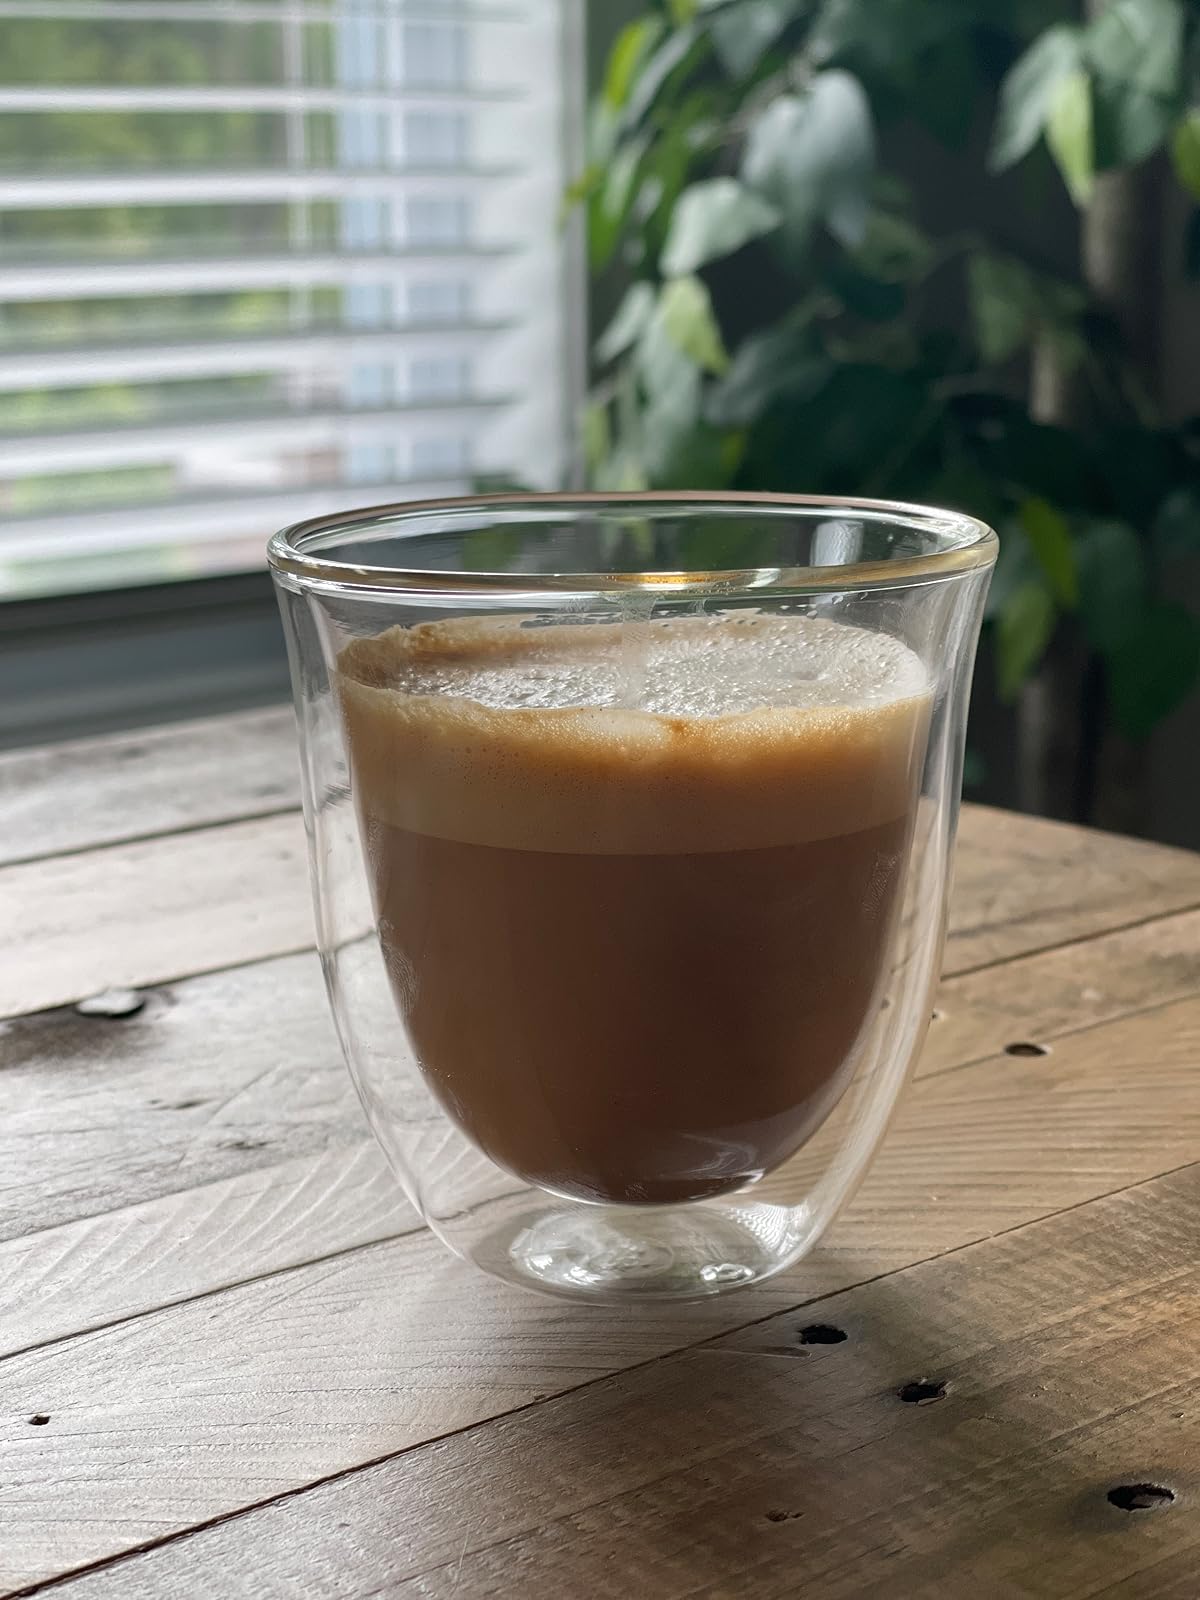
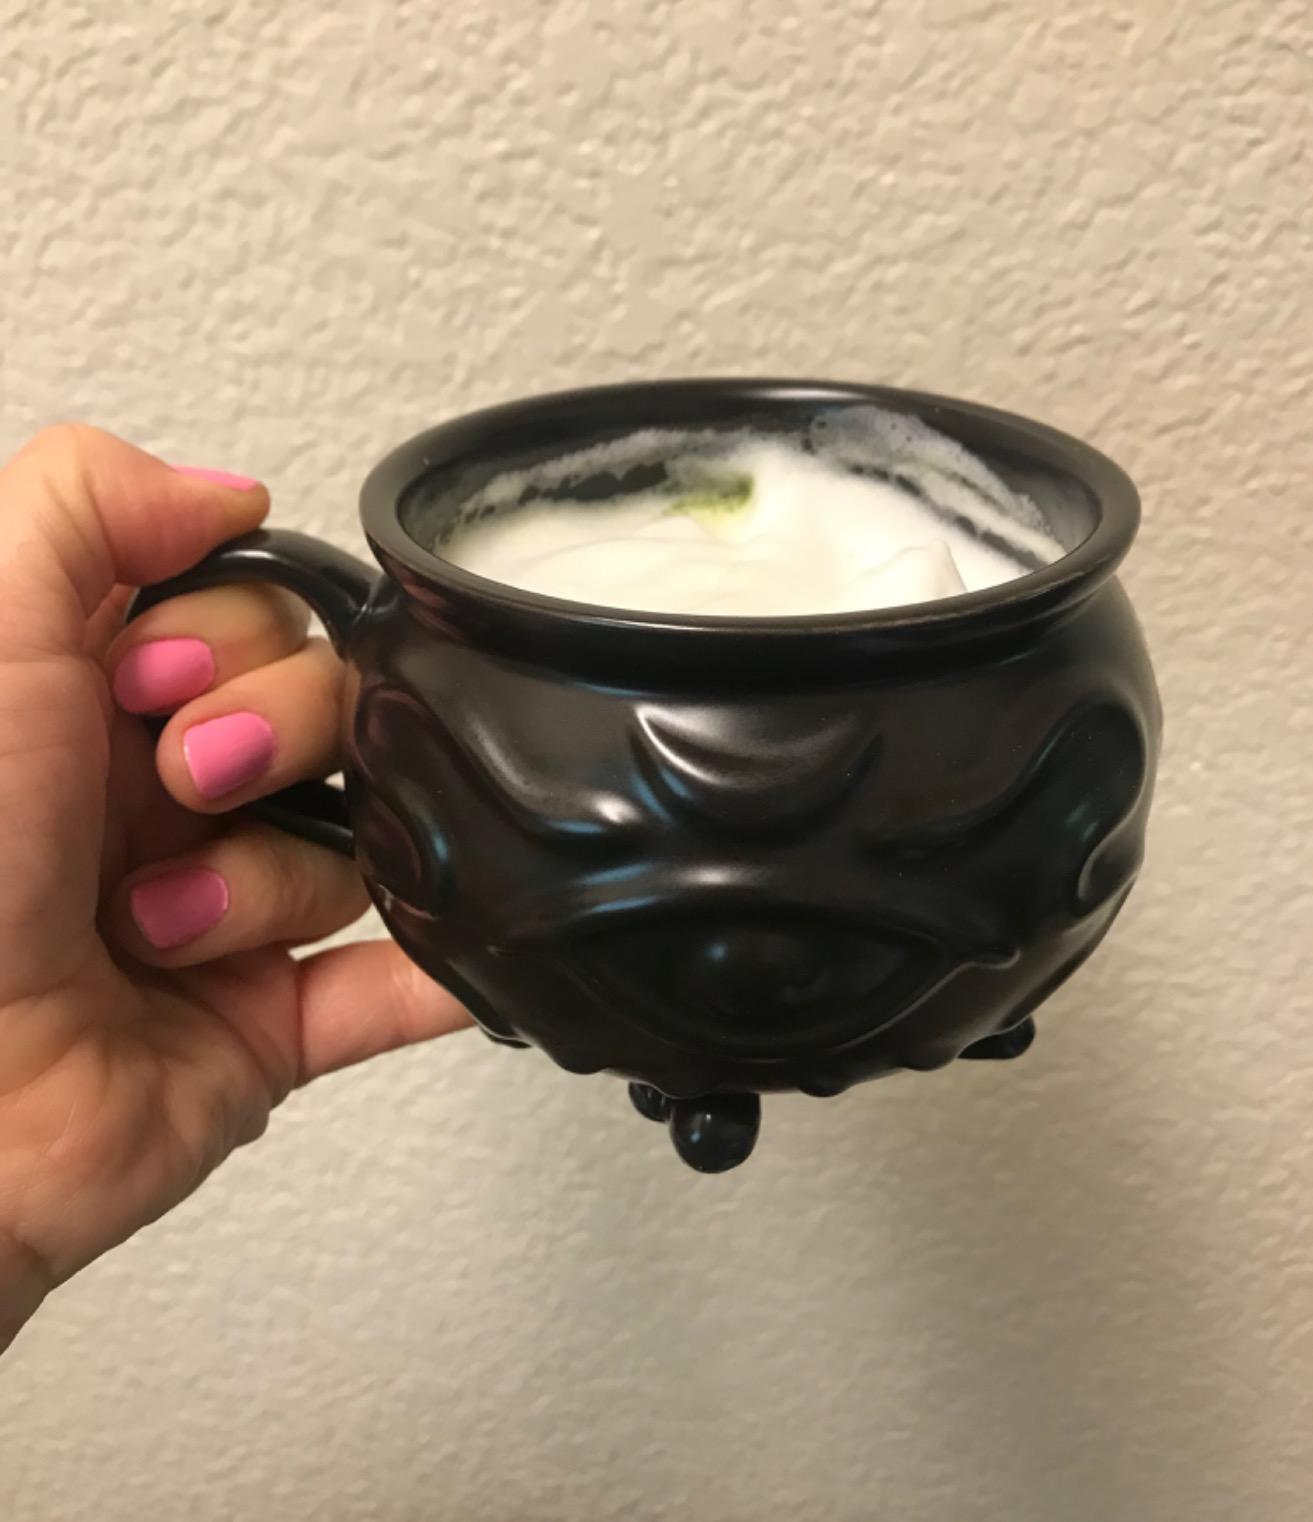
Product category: items_mug
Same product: no